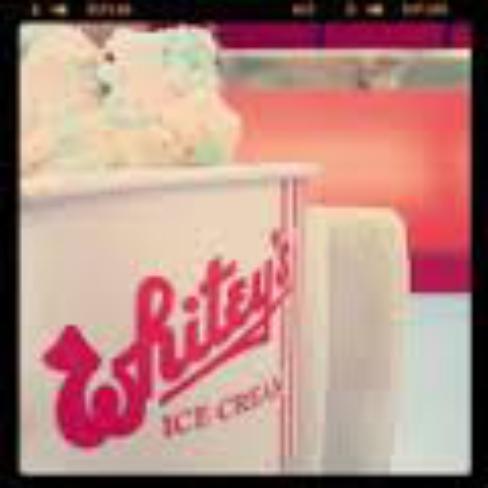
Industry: Food